Radstadt Tauern

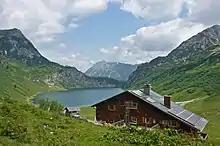
Tappenkarsee Hut

Skiing in the Radstadt Tauern is concentrated around the village of Obertauern and in the ski areas in the north and northwest, near Altenmarkt-Zauchensee or Flachau. The Radstadt Tauern are also well known for their ski touring terrain.